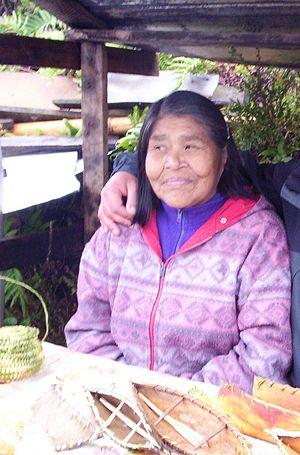
Gabriela Paterito, l'une des dernières habitantes Alacaluf de Villa Puerto Edén, Chili, vendant son artisanat aux touristes sur son stand.
Un drapeau ethnique est une forme de représentation utilisée par un groupe culturel, historique, linguistique, religieux ou tout cela à la fois, communément appelé « ethnie », pour être arboré là où des membres de ce groupe veulent manifester leur identité culturelle. Un drapeau ethnique n'identifie qu'une ethnie, et non une région traditionnelle, un territoire officiellement délimité ou un territoire revendiqué.
Le kawésqar est une langue alakalufane parlée par le peuple Kawésqar au Chili, en Terre de Feu, actuellement dans la localité de Puerto Edén où sont réfugiés les derniers survivants.
Les Kawésqars, Kaweskars soit les « Hommes » sont un peuple autochtone de la zone australe du Chili. C'était un peuple nomade qui parcourait les chenaux fuégiens de la Patagonie occidentale, entre le golfe de Penas et le détroit de Magellan, se déplaçant aussi dans les chenaux que forment les îles qui sont à l'ouest de la grande île de la Terre de Feu et au sud du détroit.
Puerto Edén est un port du Chili, il constitue un district de la commune de Natales dans la province de Última Esperanza, dans la XIIᵉ région de Magallanes et de l'Antarctique chilien.